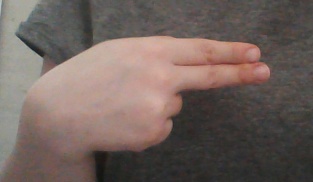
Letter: ain